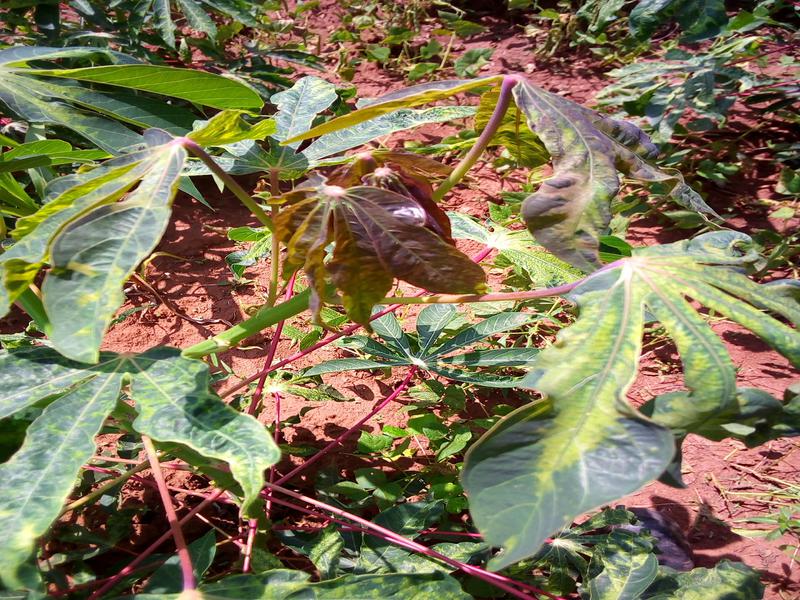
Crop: cassava
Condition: mosaic_disease